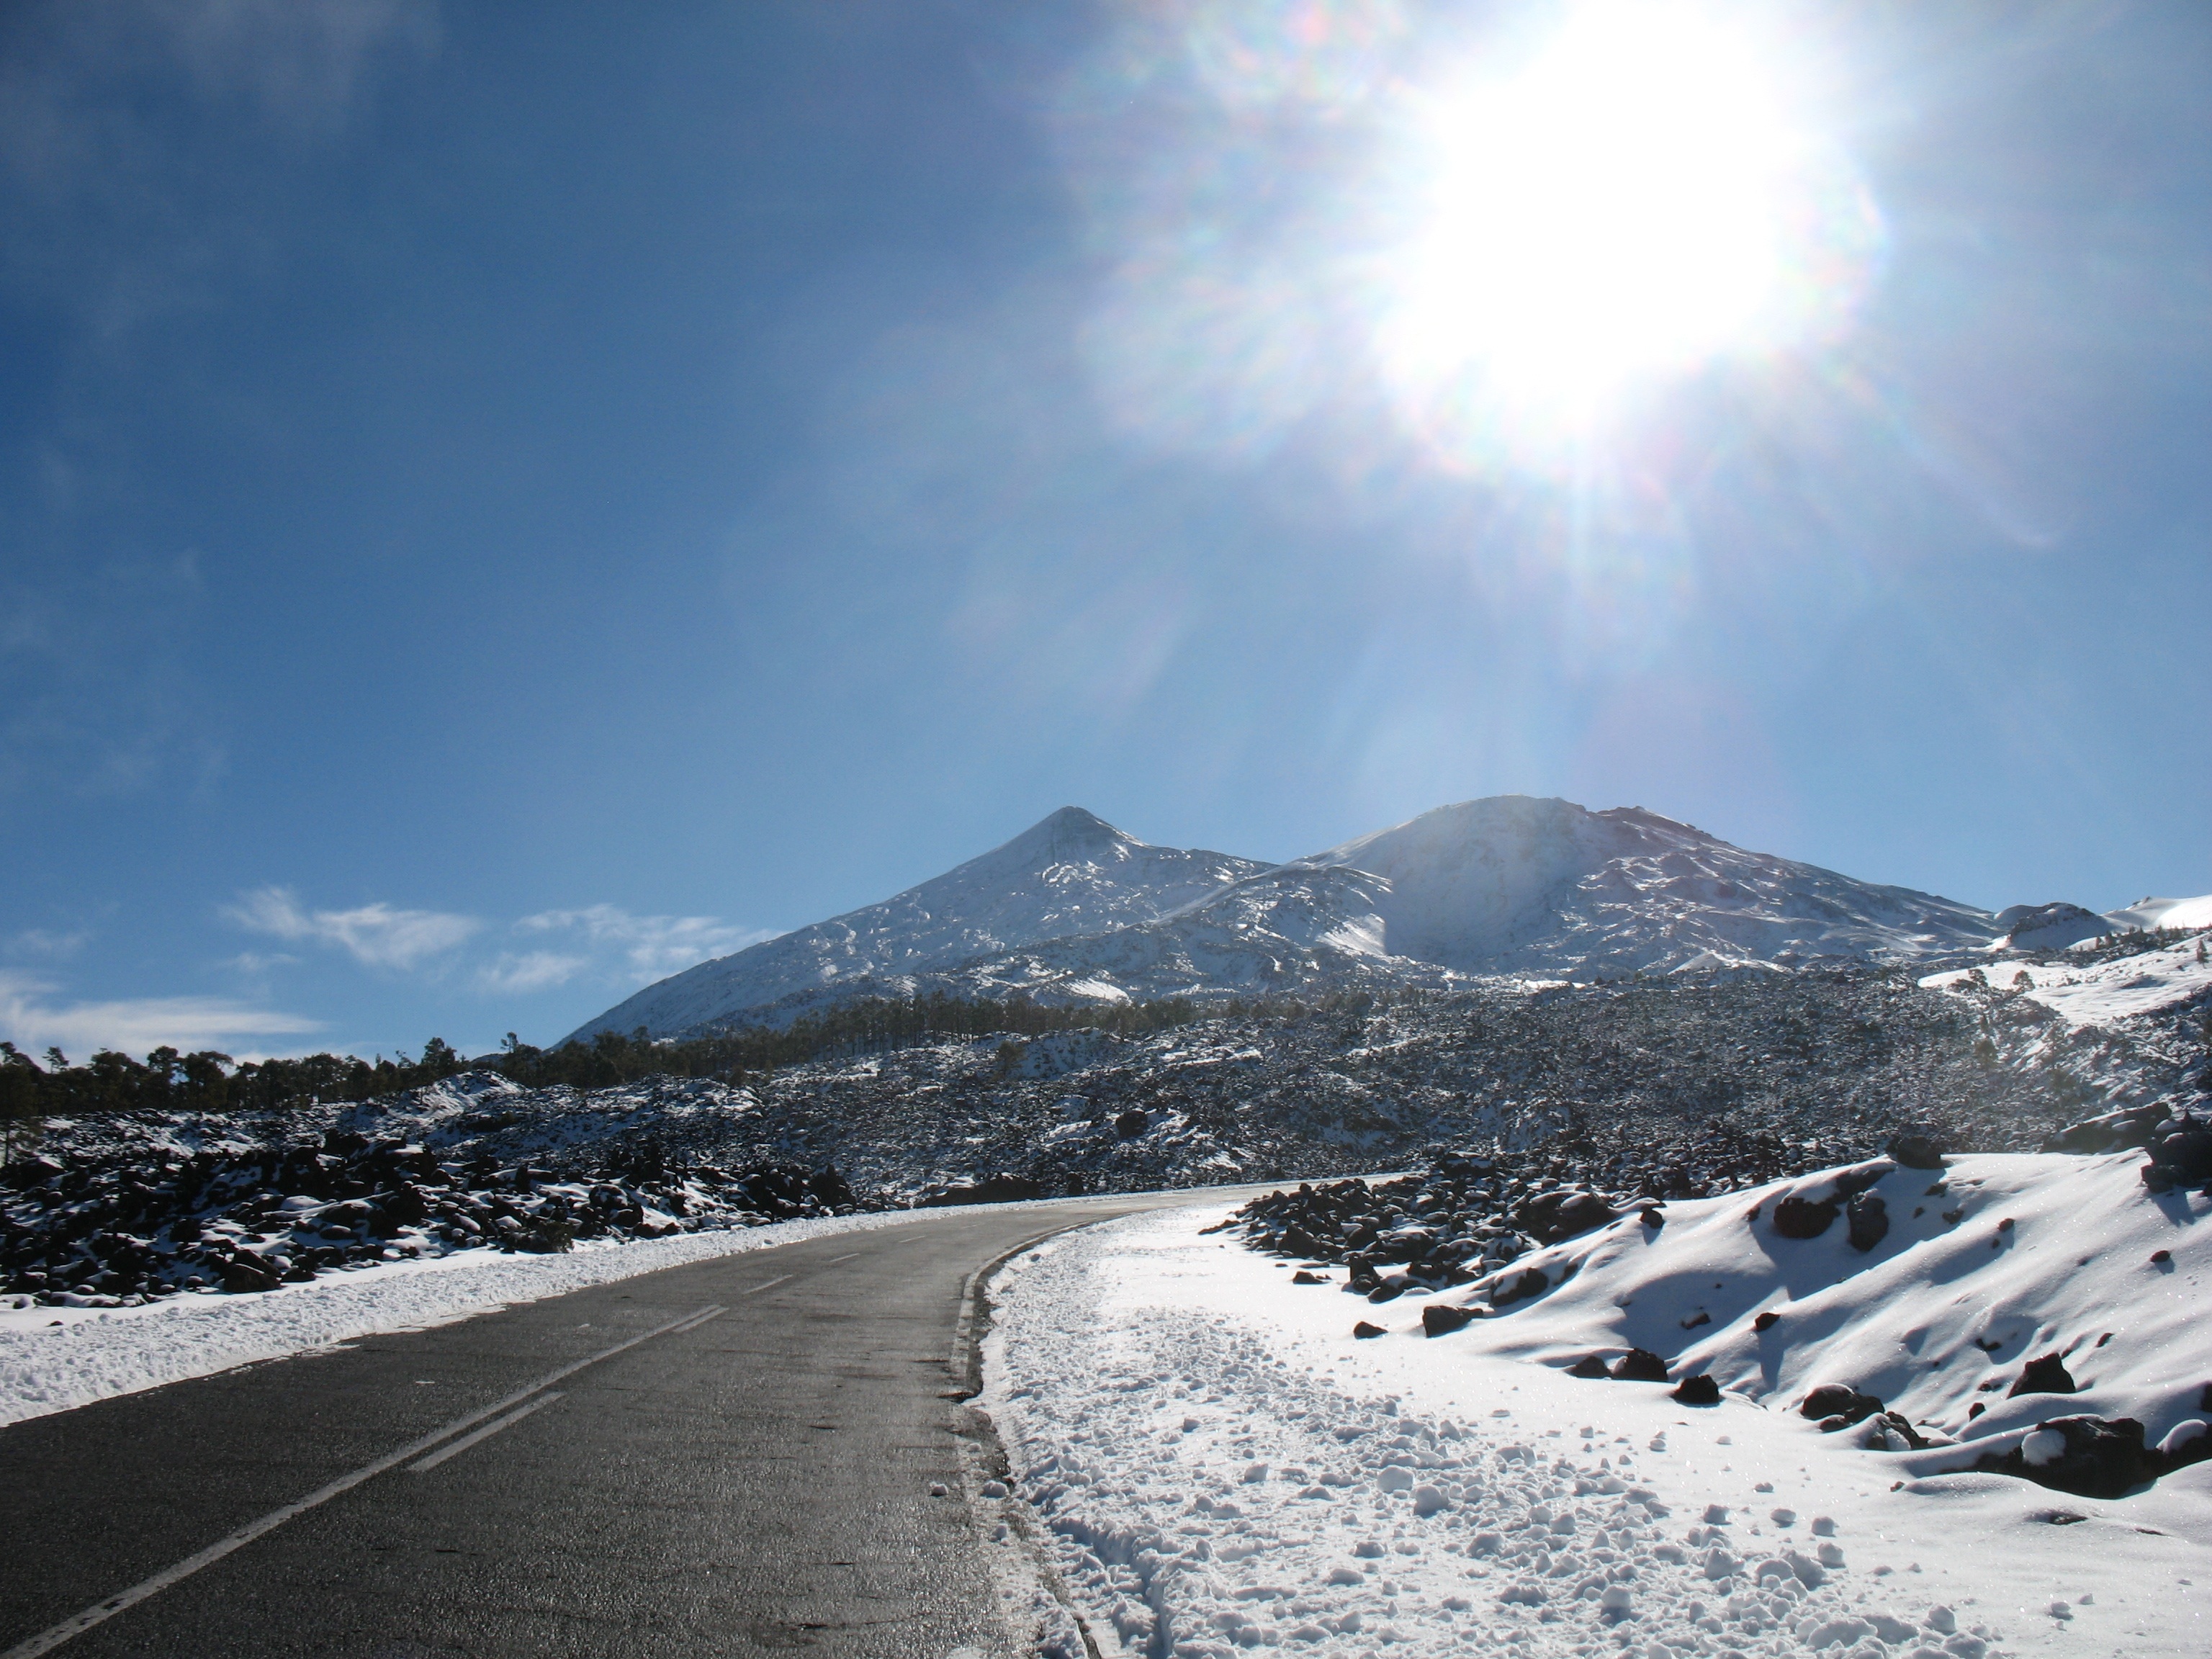
mountain, snow, winter, cloud, sunlight, mountain range, weather, season, alps, plateau, tenerife, piste, canary islands, landform, mountainous landforms, geological phenomenon, mountain taide